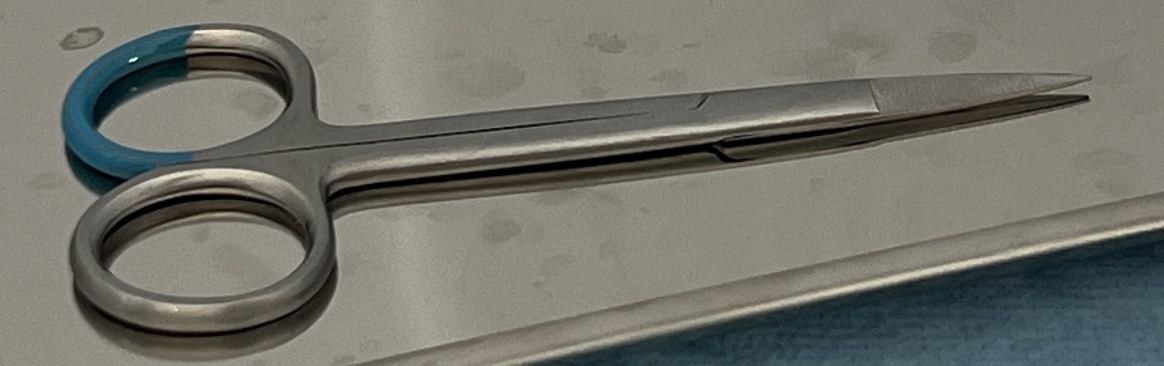
Hinged instrument state: closed